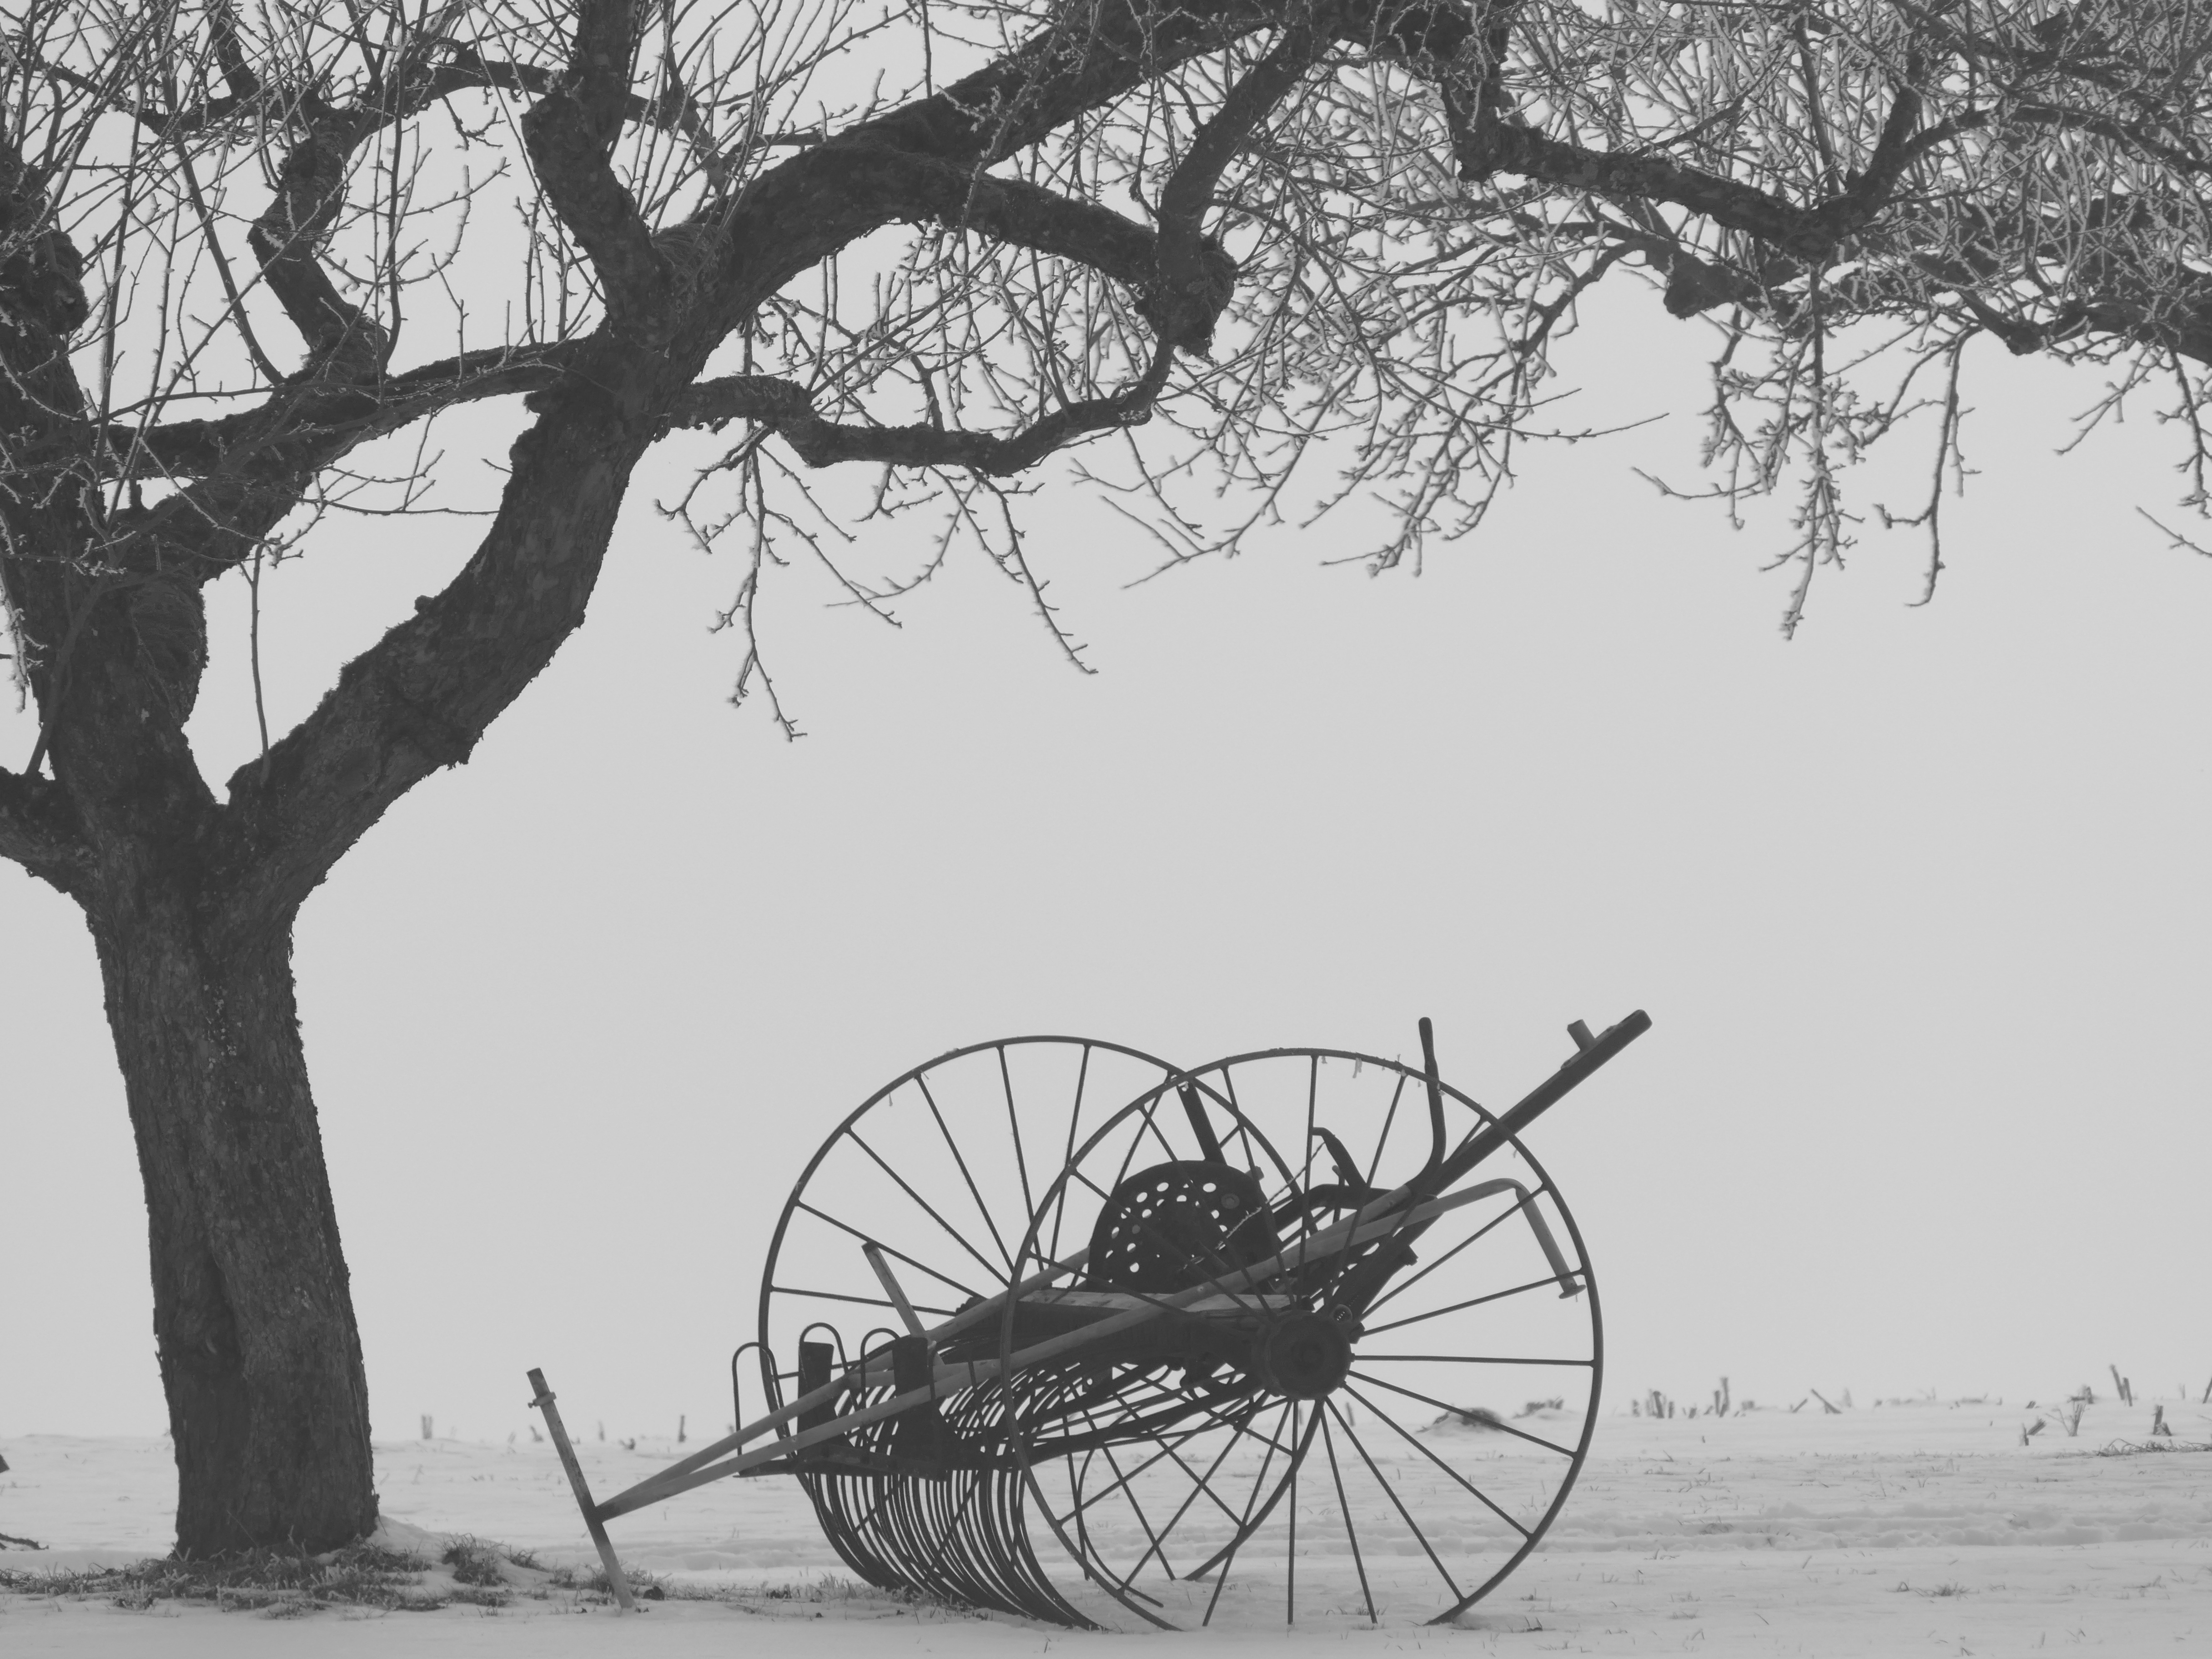
tree, branch, snow, cold, winter, black and white, morning, vehicle, weather, agriculture, monochrome, still life, season, sketch, drawing, wintry, snow landscape, kahl, hay tedders, monochrome photography, atmospheric phenomenon, woody plant